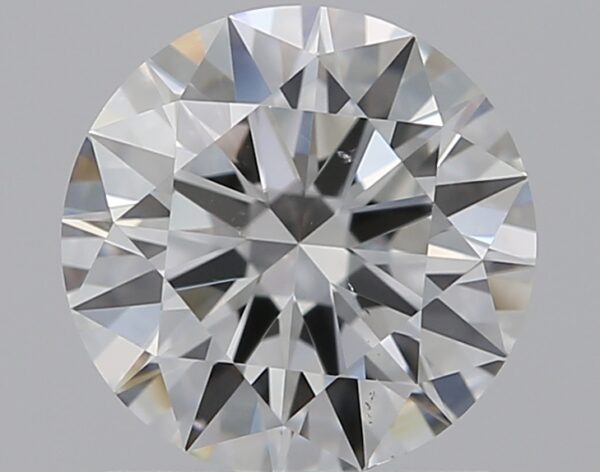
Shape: round
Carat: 1.01
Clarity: VS2
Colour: G
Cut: EX
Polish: EX
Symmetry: EX
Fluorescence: N
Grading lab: GIA
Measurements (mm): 6.5 x 6.53 x 3.9